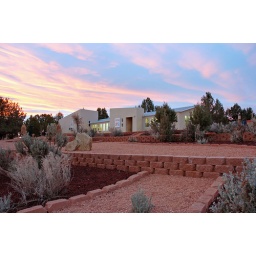
Thanks for all the donations! Here's the new bird building at Best Friends Animal Sanctuary in Kanab, Utah